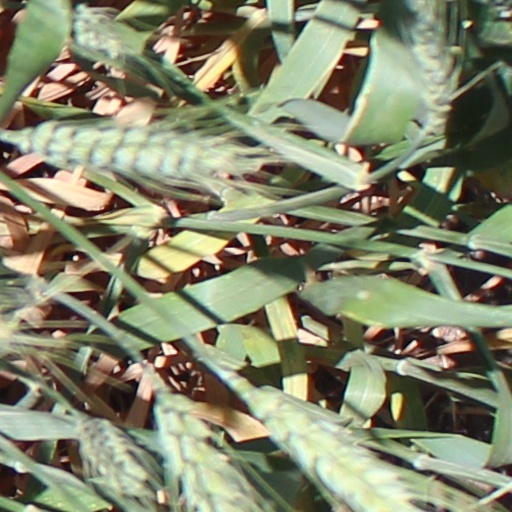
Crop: wheat